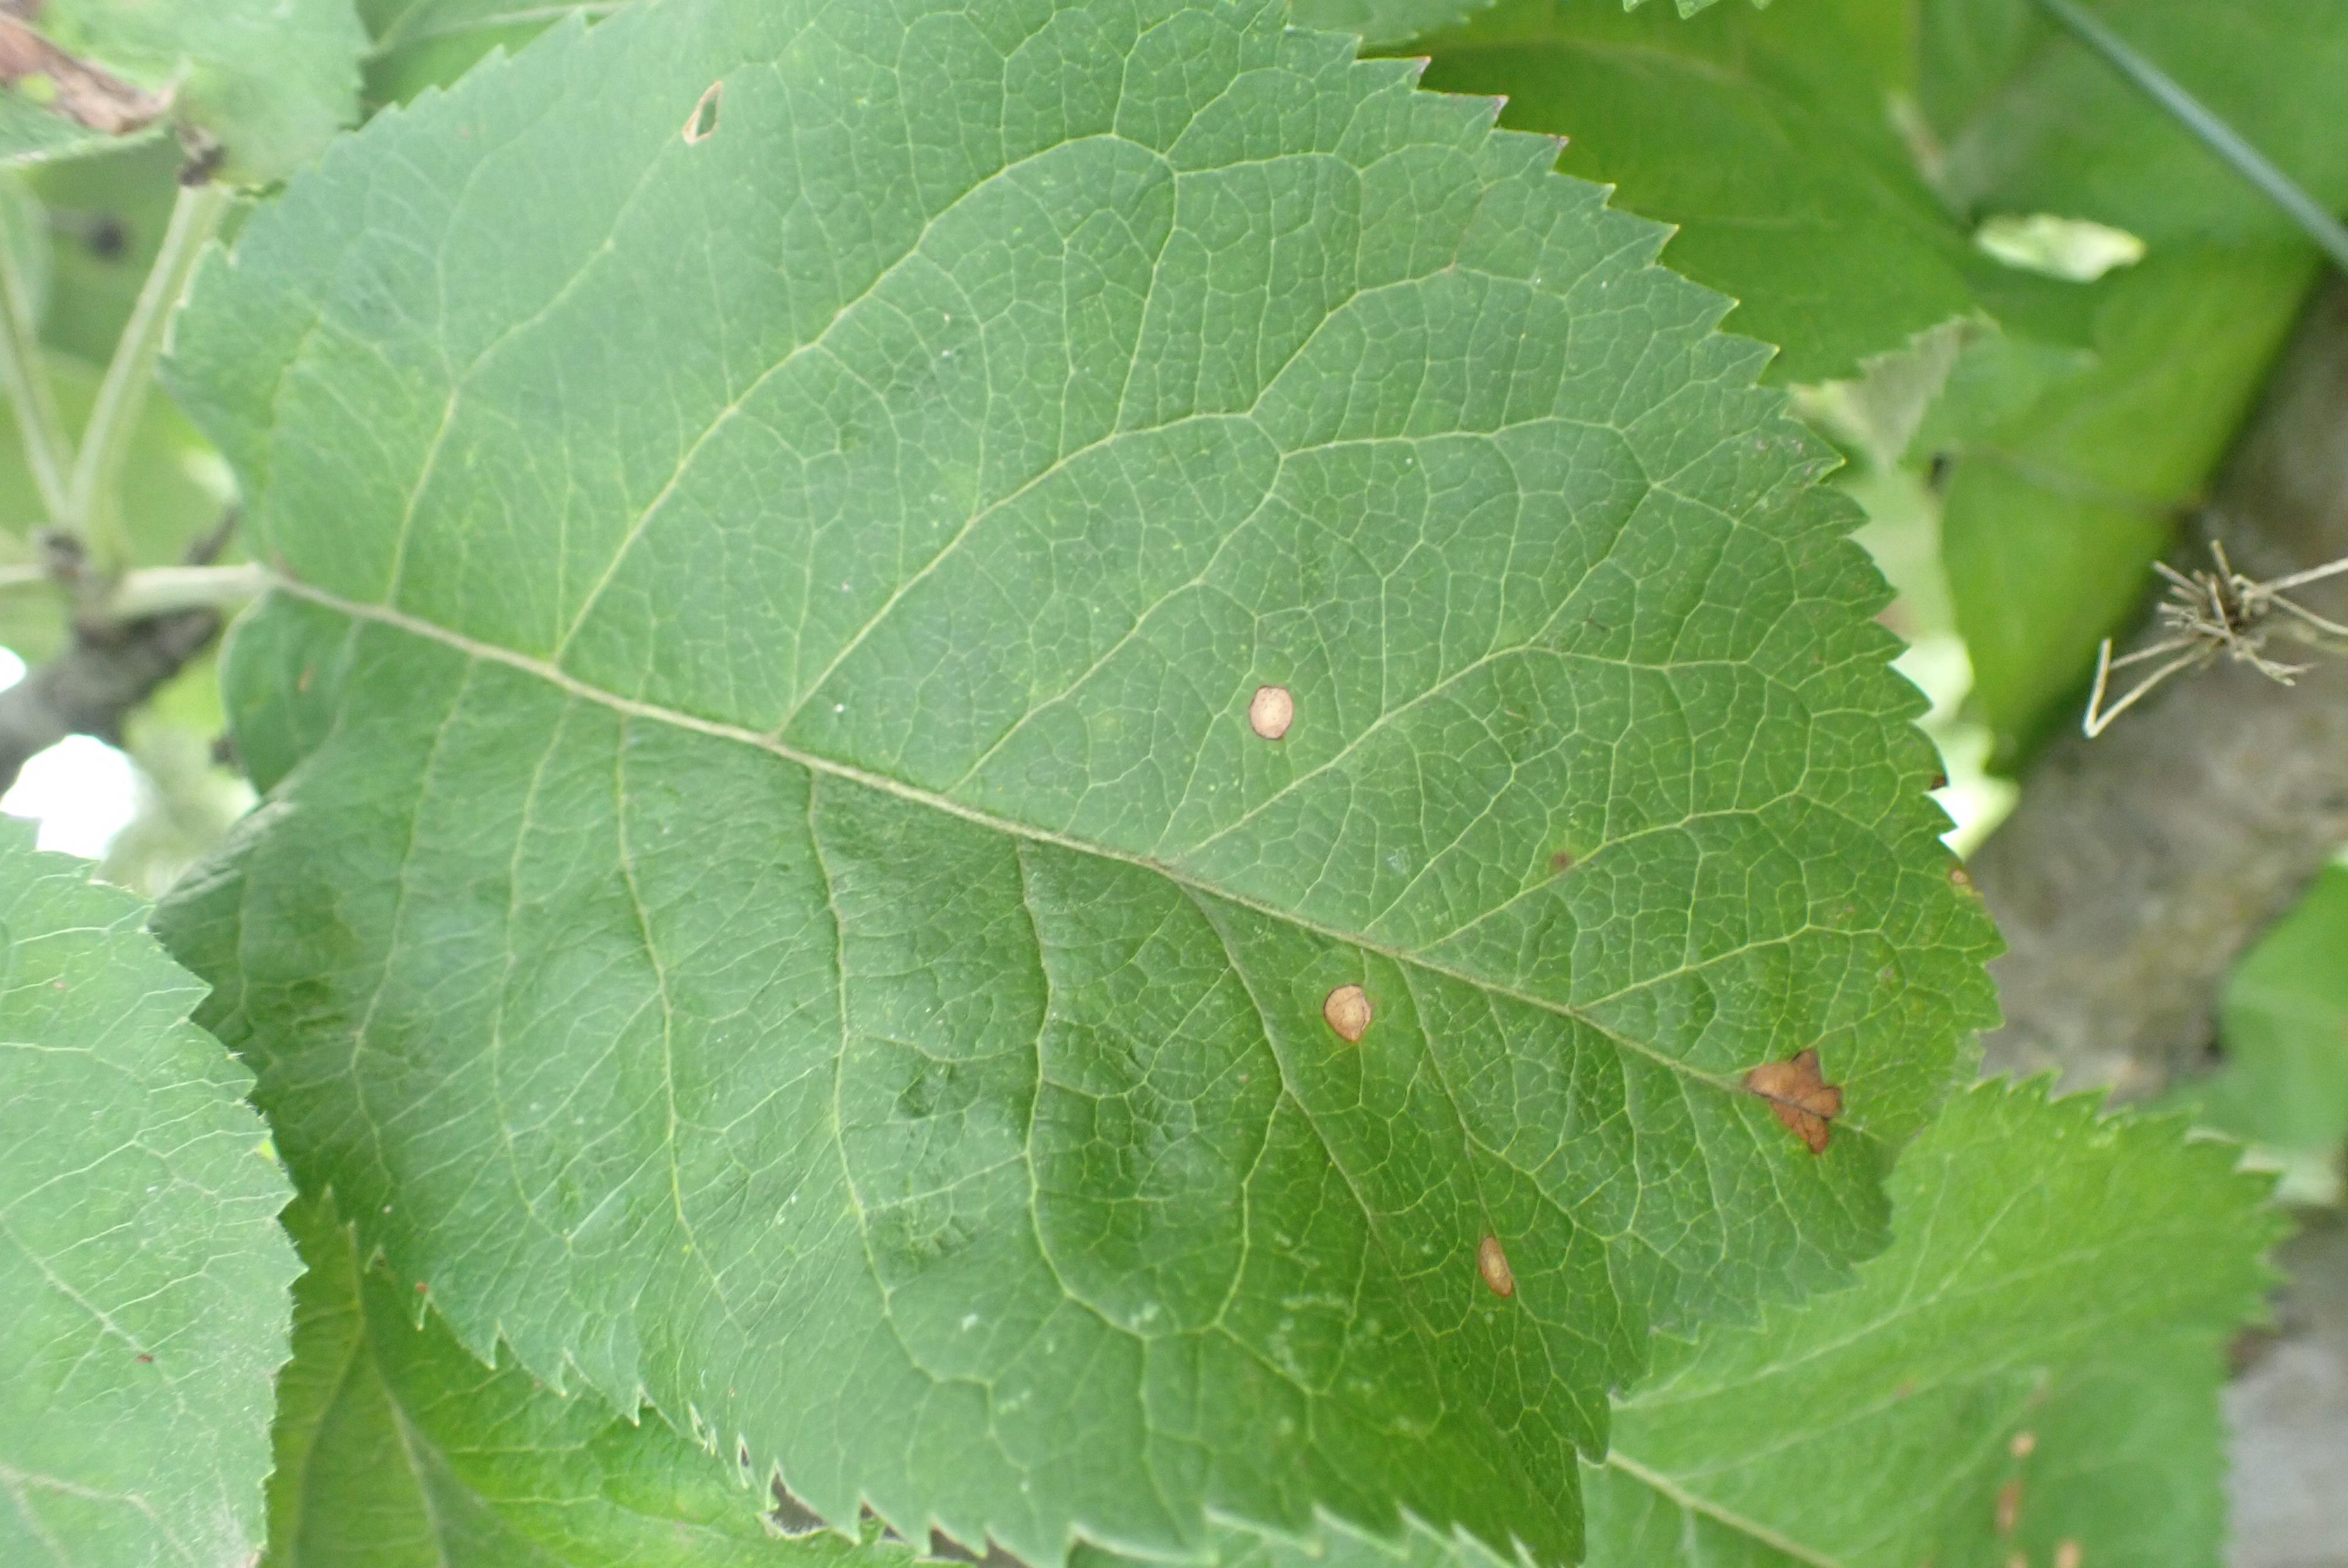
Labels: frog_eye_leaf_spot